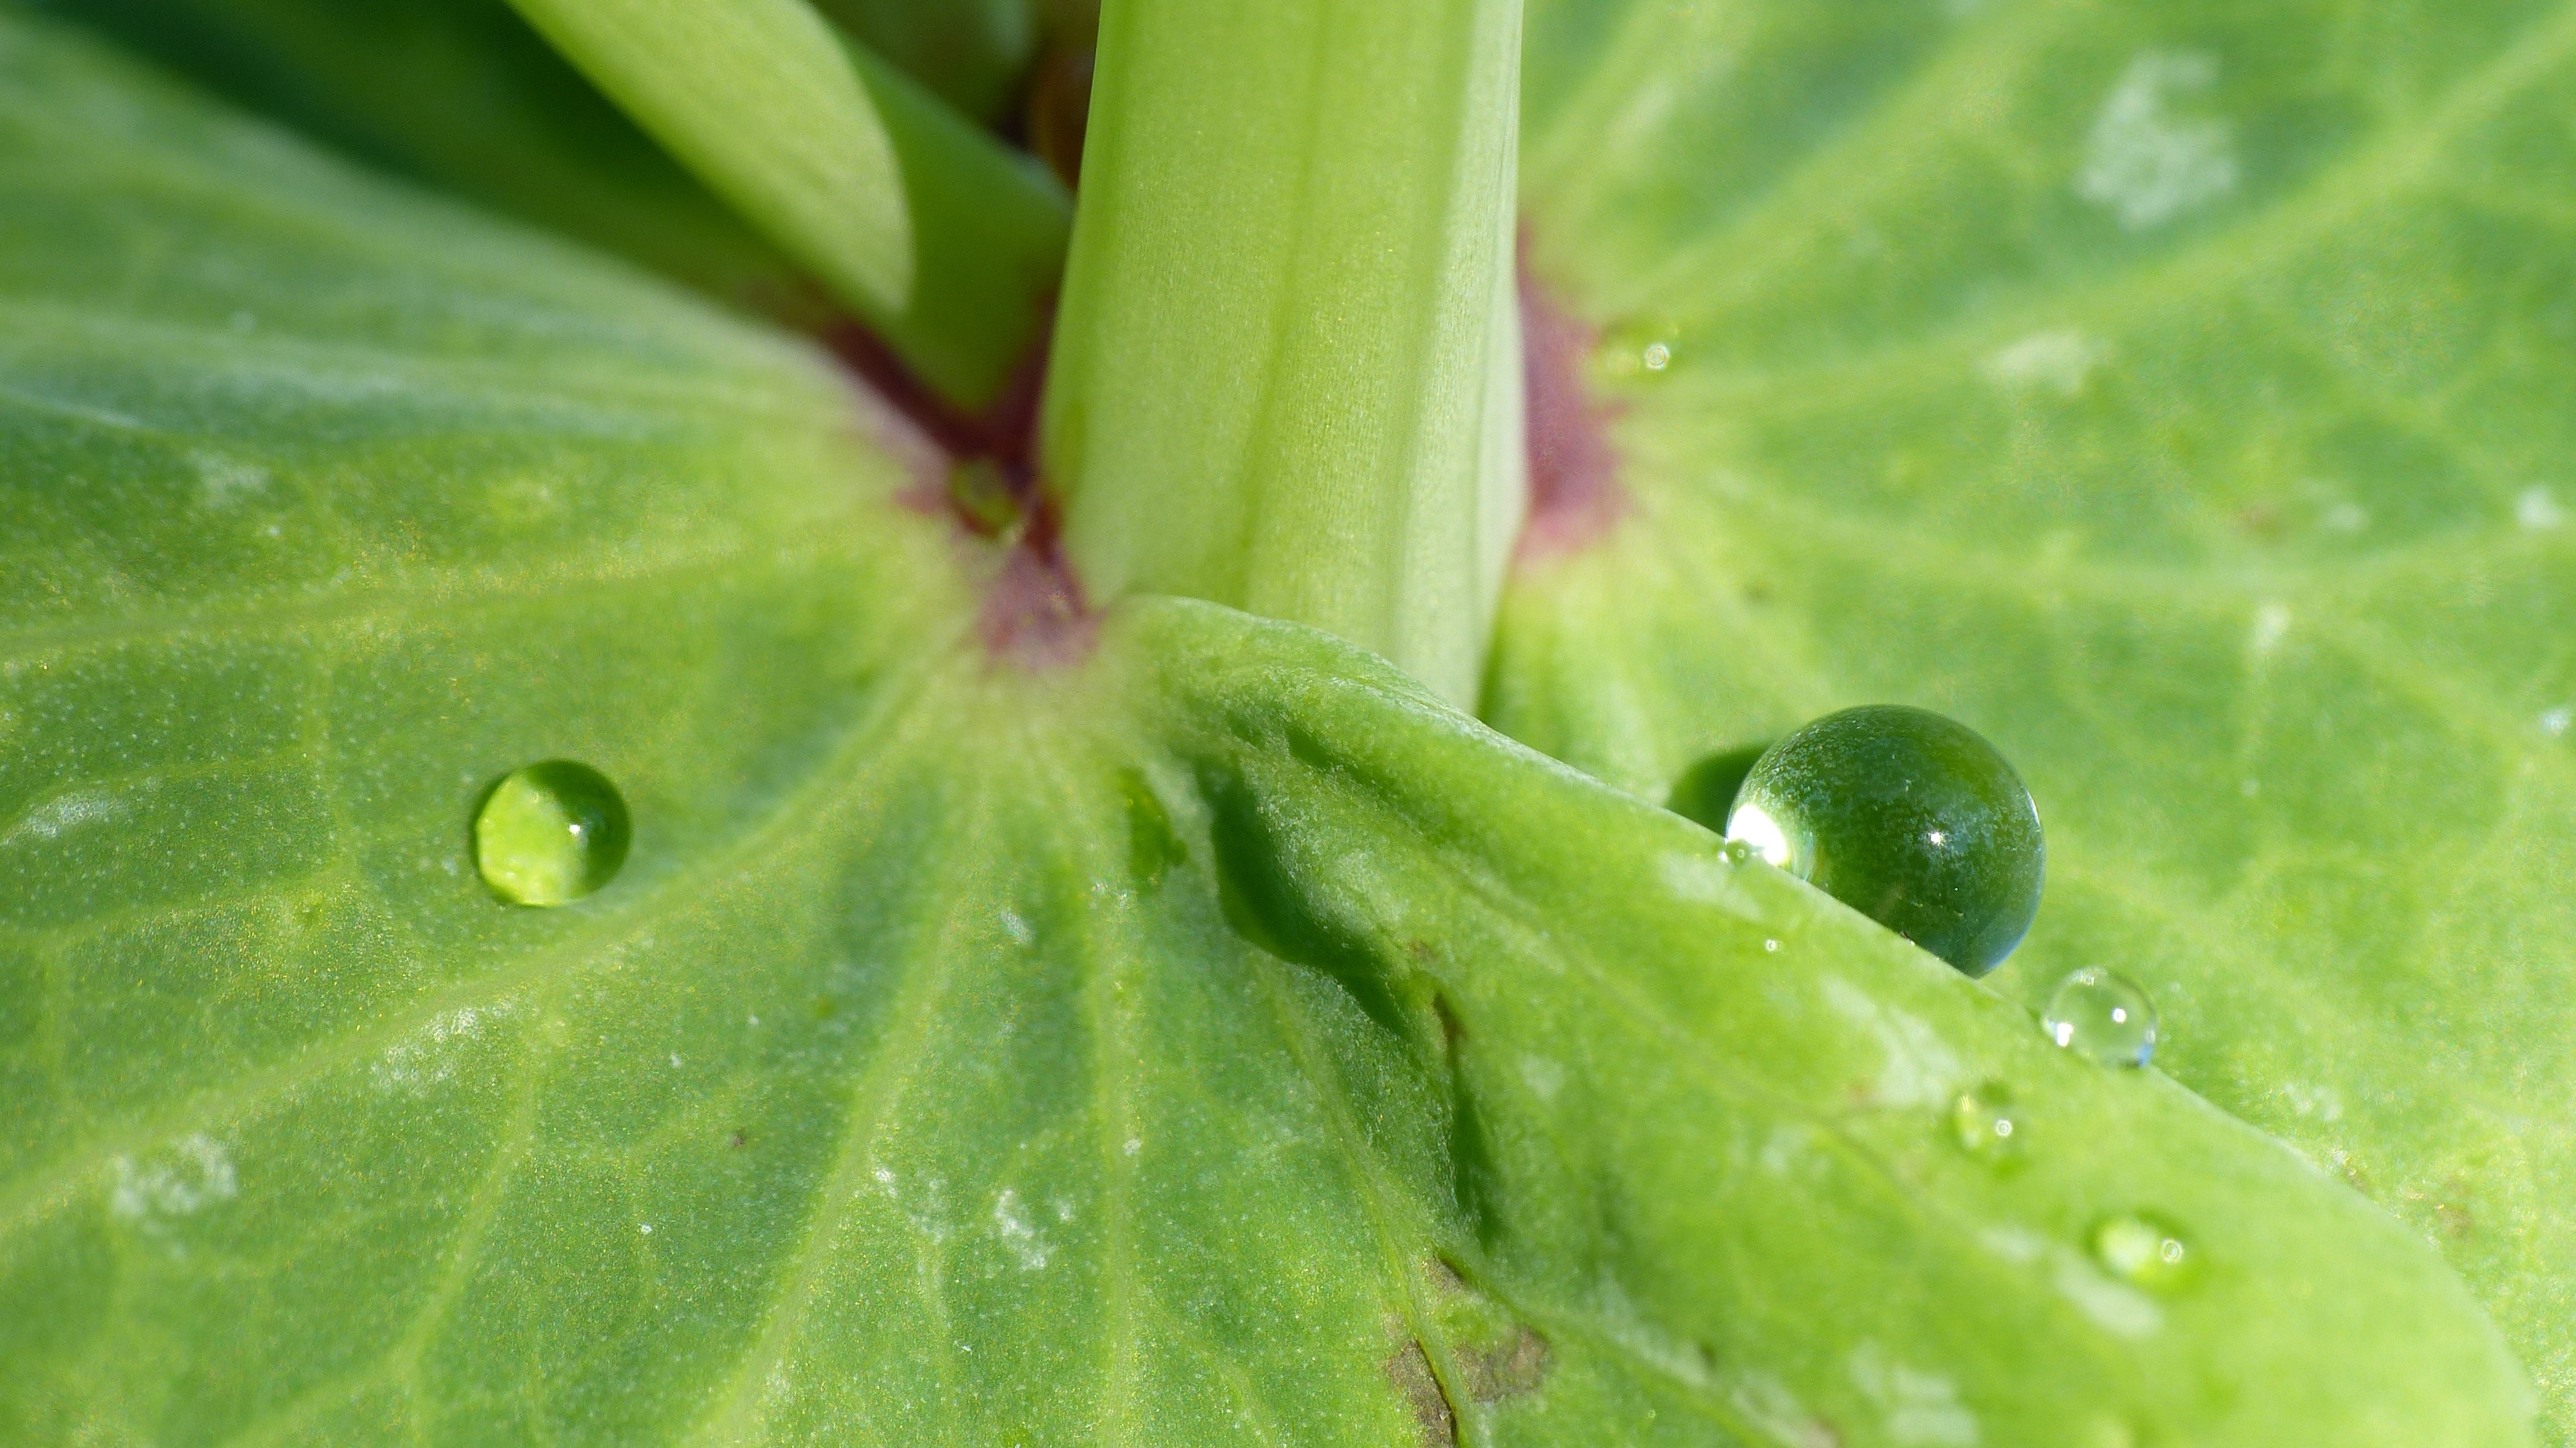
dew, plant, leaf, flower, food, green, produce, vegetable, botany, flora, drip, close up, dewdrop, drop of water, macro photography, flowering plant, vetch, leaf veins, plant stem, land plant